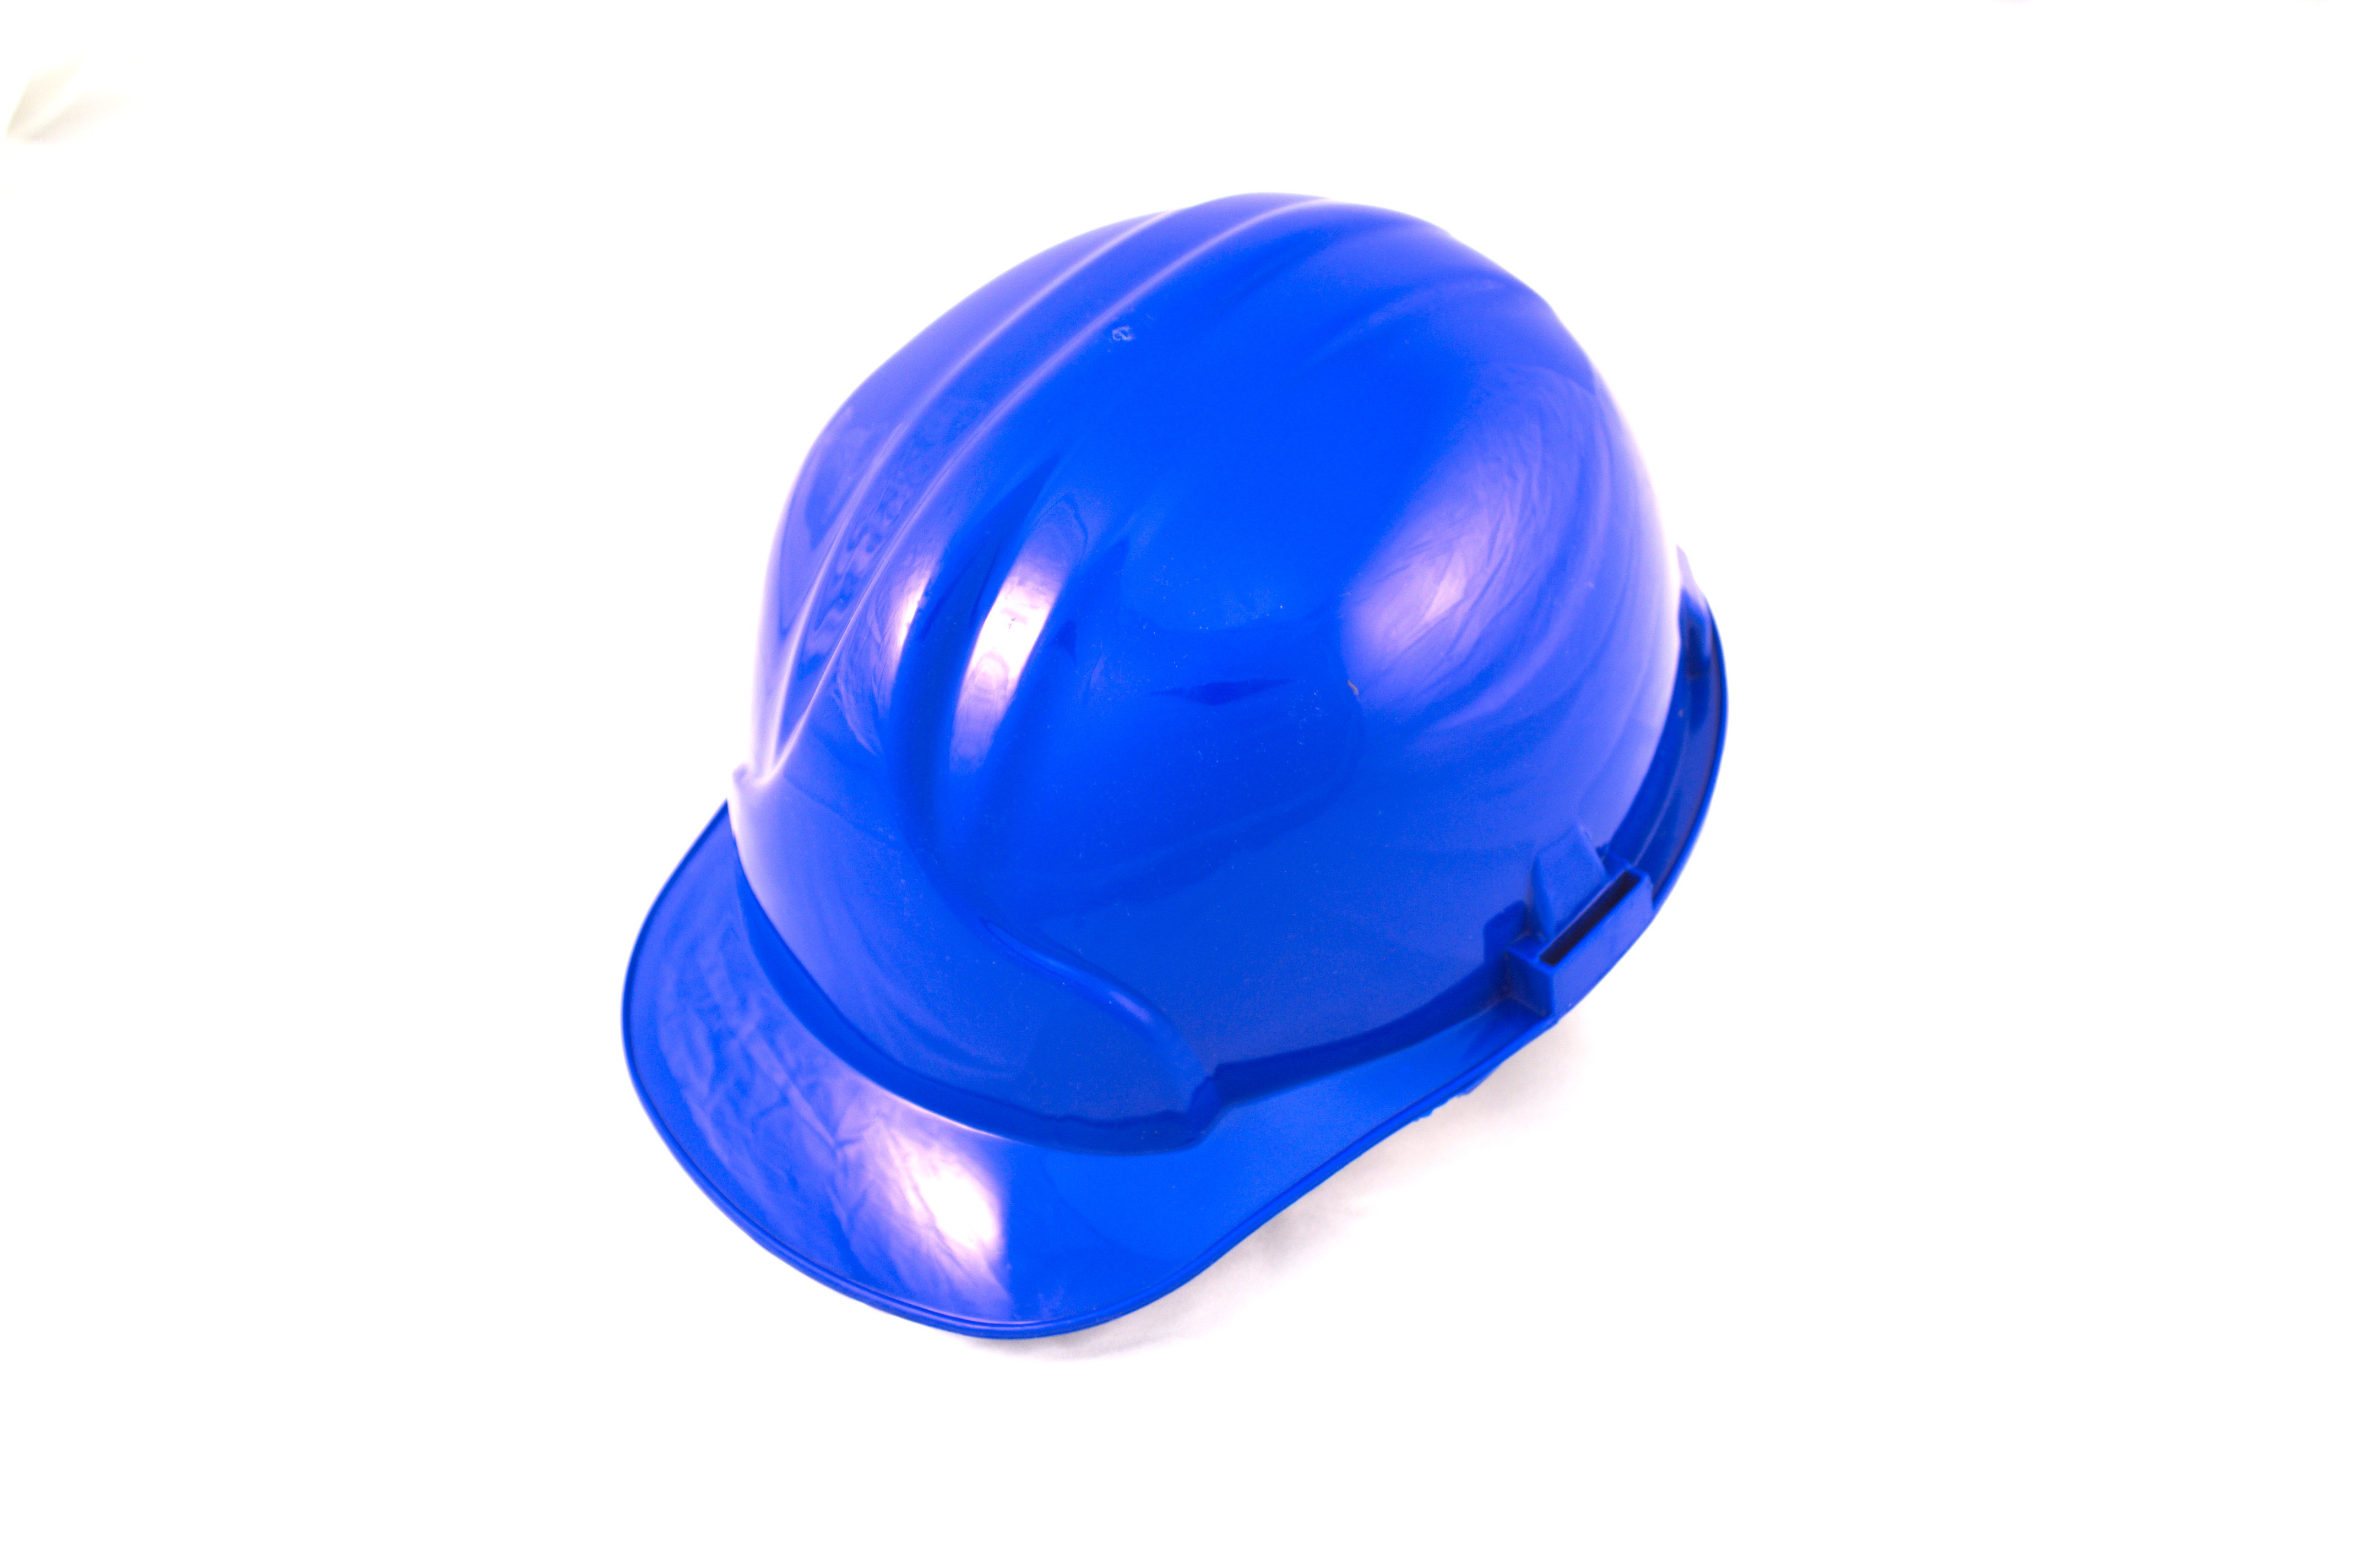
work, construction, blue, industry, clothing, sports equipment, helmet, cap, safety, ball, sphere, cobalt blue, personal protective equipment, hard hat